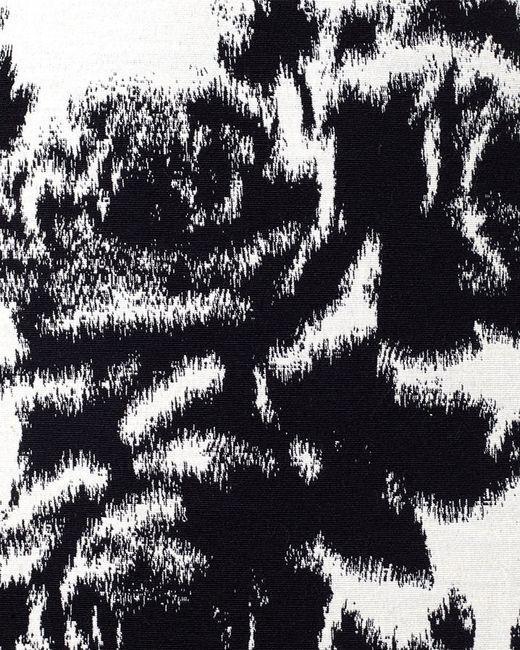
schwarzer und weißer Stoff für Hemden und Hosen